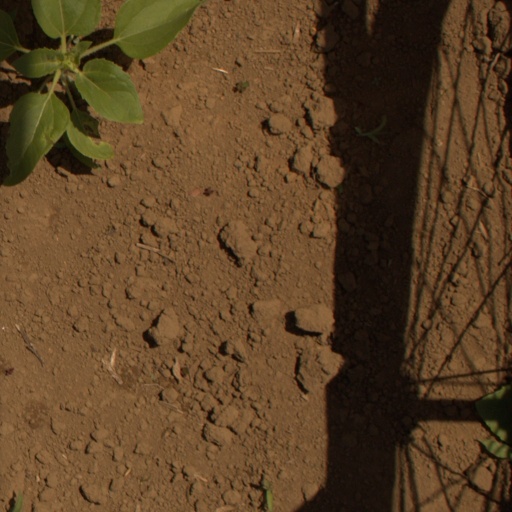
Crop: Jerusalem artichoke